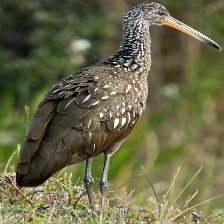
Species: LIMPKIN
Scientific name: ARAMUS GUARAUNA